Cyriel Dessers

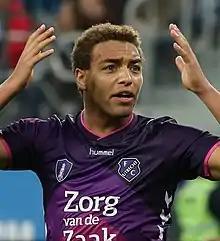
Dessers with Utrecht in 2017

Cyriel Kolawole Dessers (born 8 December 1994) is a professional footballer who plays as a forward for club Rangers. Born in Belgium, he plays for the Nigeria national team.